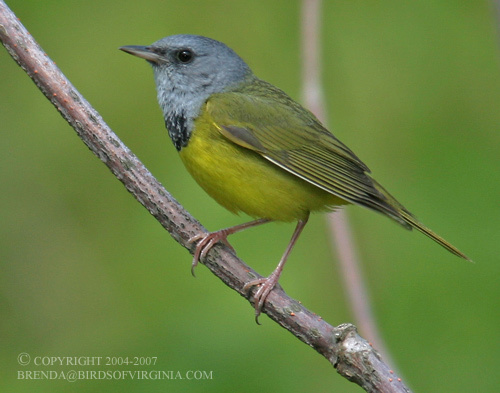
a petite bird with gray head, black breast patch, dark olive back and wings, no wingbars, and a lighter olive belly.
a colorful bird with a grey head, green breast and belly, and green and black wings.
this colorful bird has a green belly and wings, a gray head, and a black breast.
this small bird has a straight, brown beak and a light yellow underbelly and shale-colored head.
this small bird has a grey head and black eyes, the wings, breast belly and abdomen are a lime green color.
this bird has a small steel-gray head which transitions evenly into its green body and green wings with white edges.
this bird is yellow and gray in color, with a gray beak.
the bird has a green belly, grey crown and small bill.
this bird has a grey bill with grey crown and green belly.
this bird is yellow and gray in color, and has a black beak.
Species: Mourning Warbler